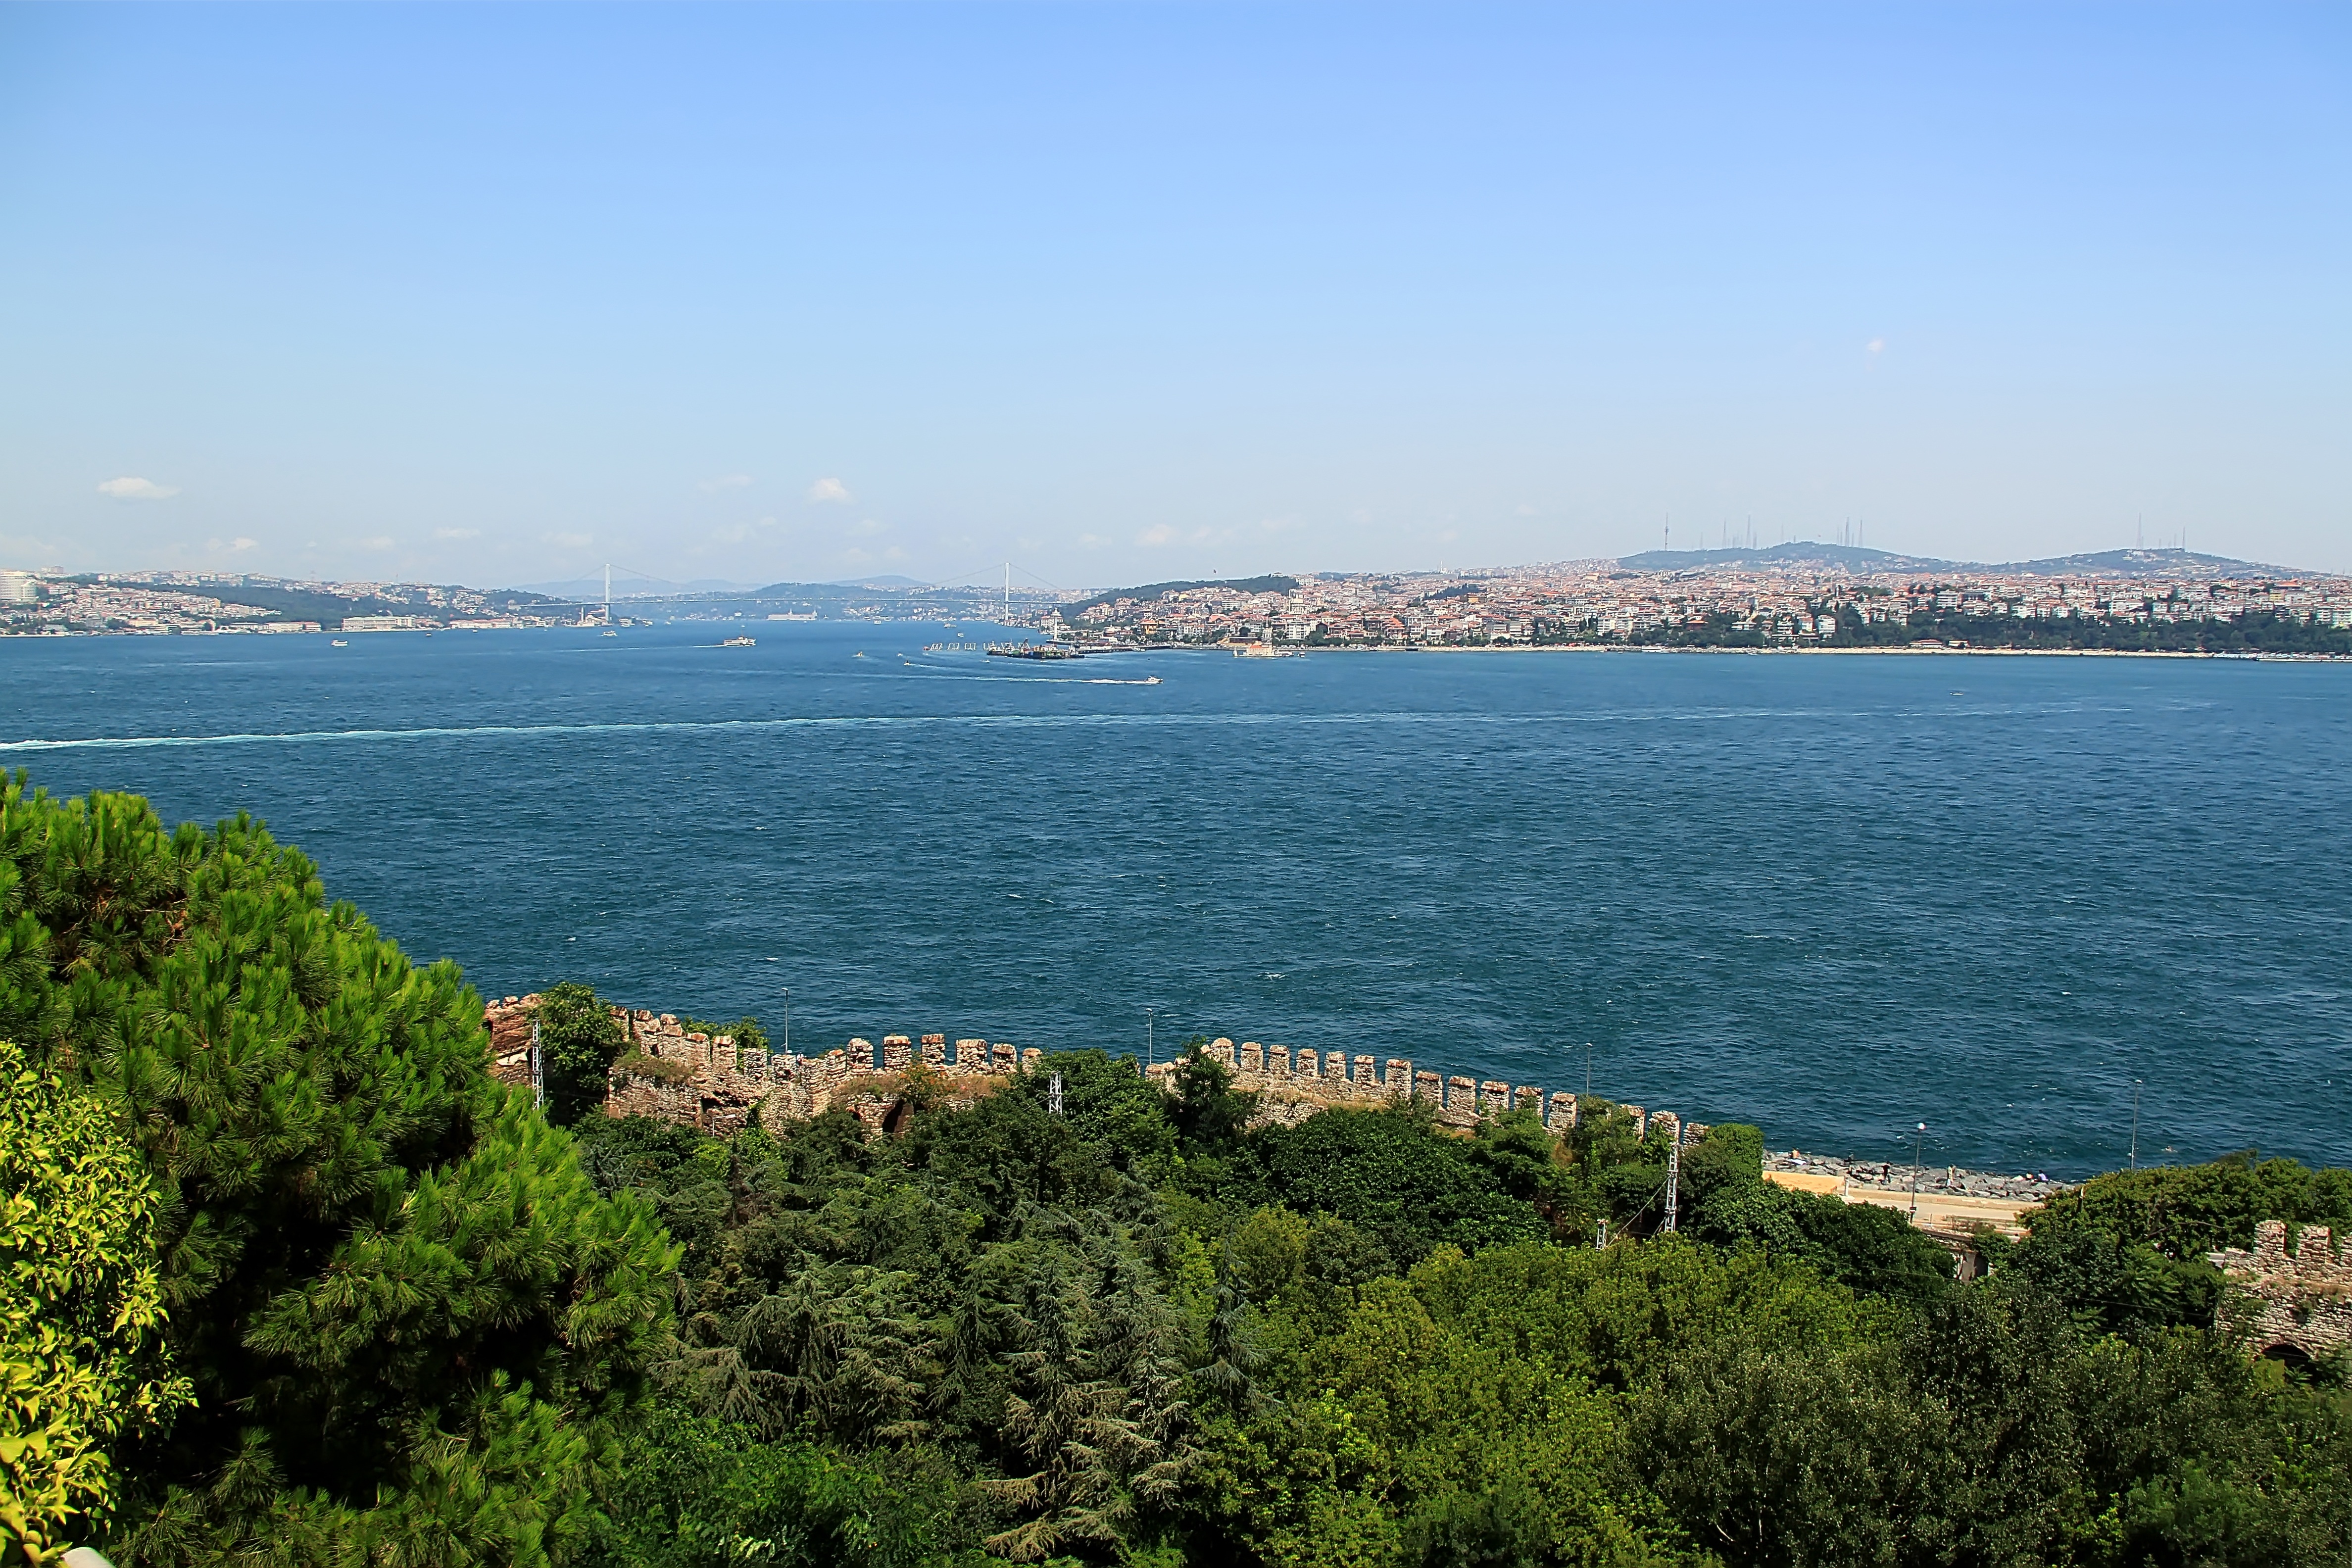
landscape, sea, coast, ocean, shore, lake, vacation, cliff, cove, bay, reservoir, terrain, body of water, istanbul, bosphorus, cape, throat